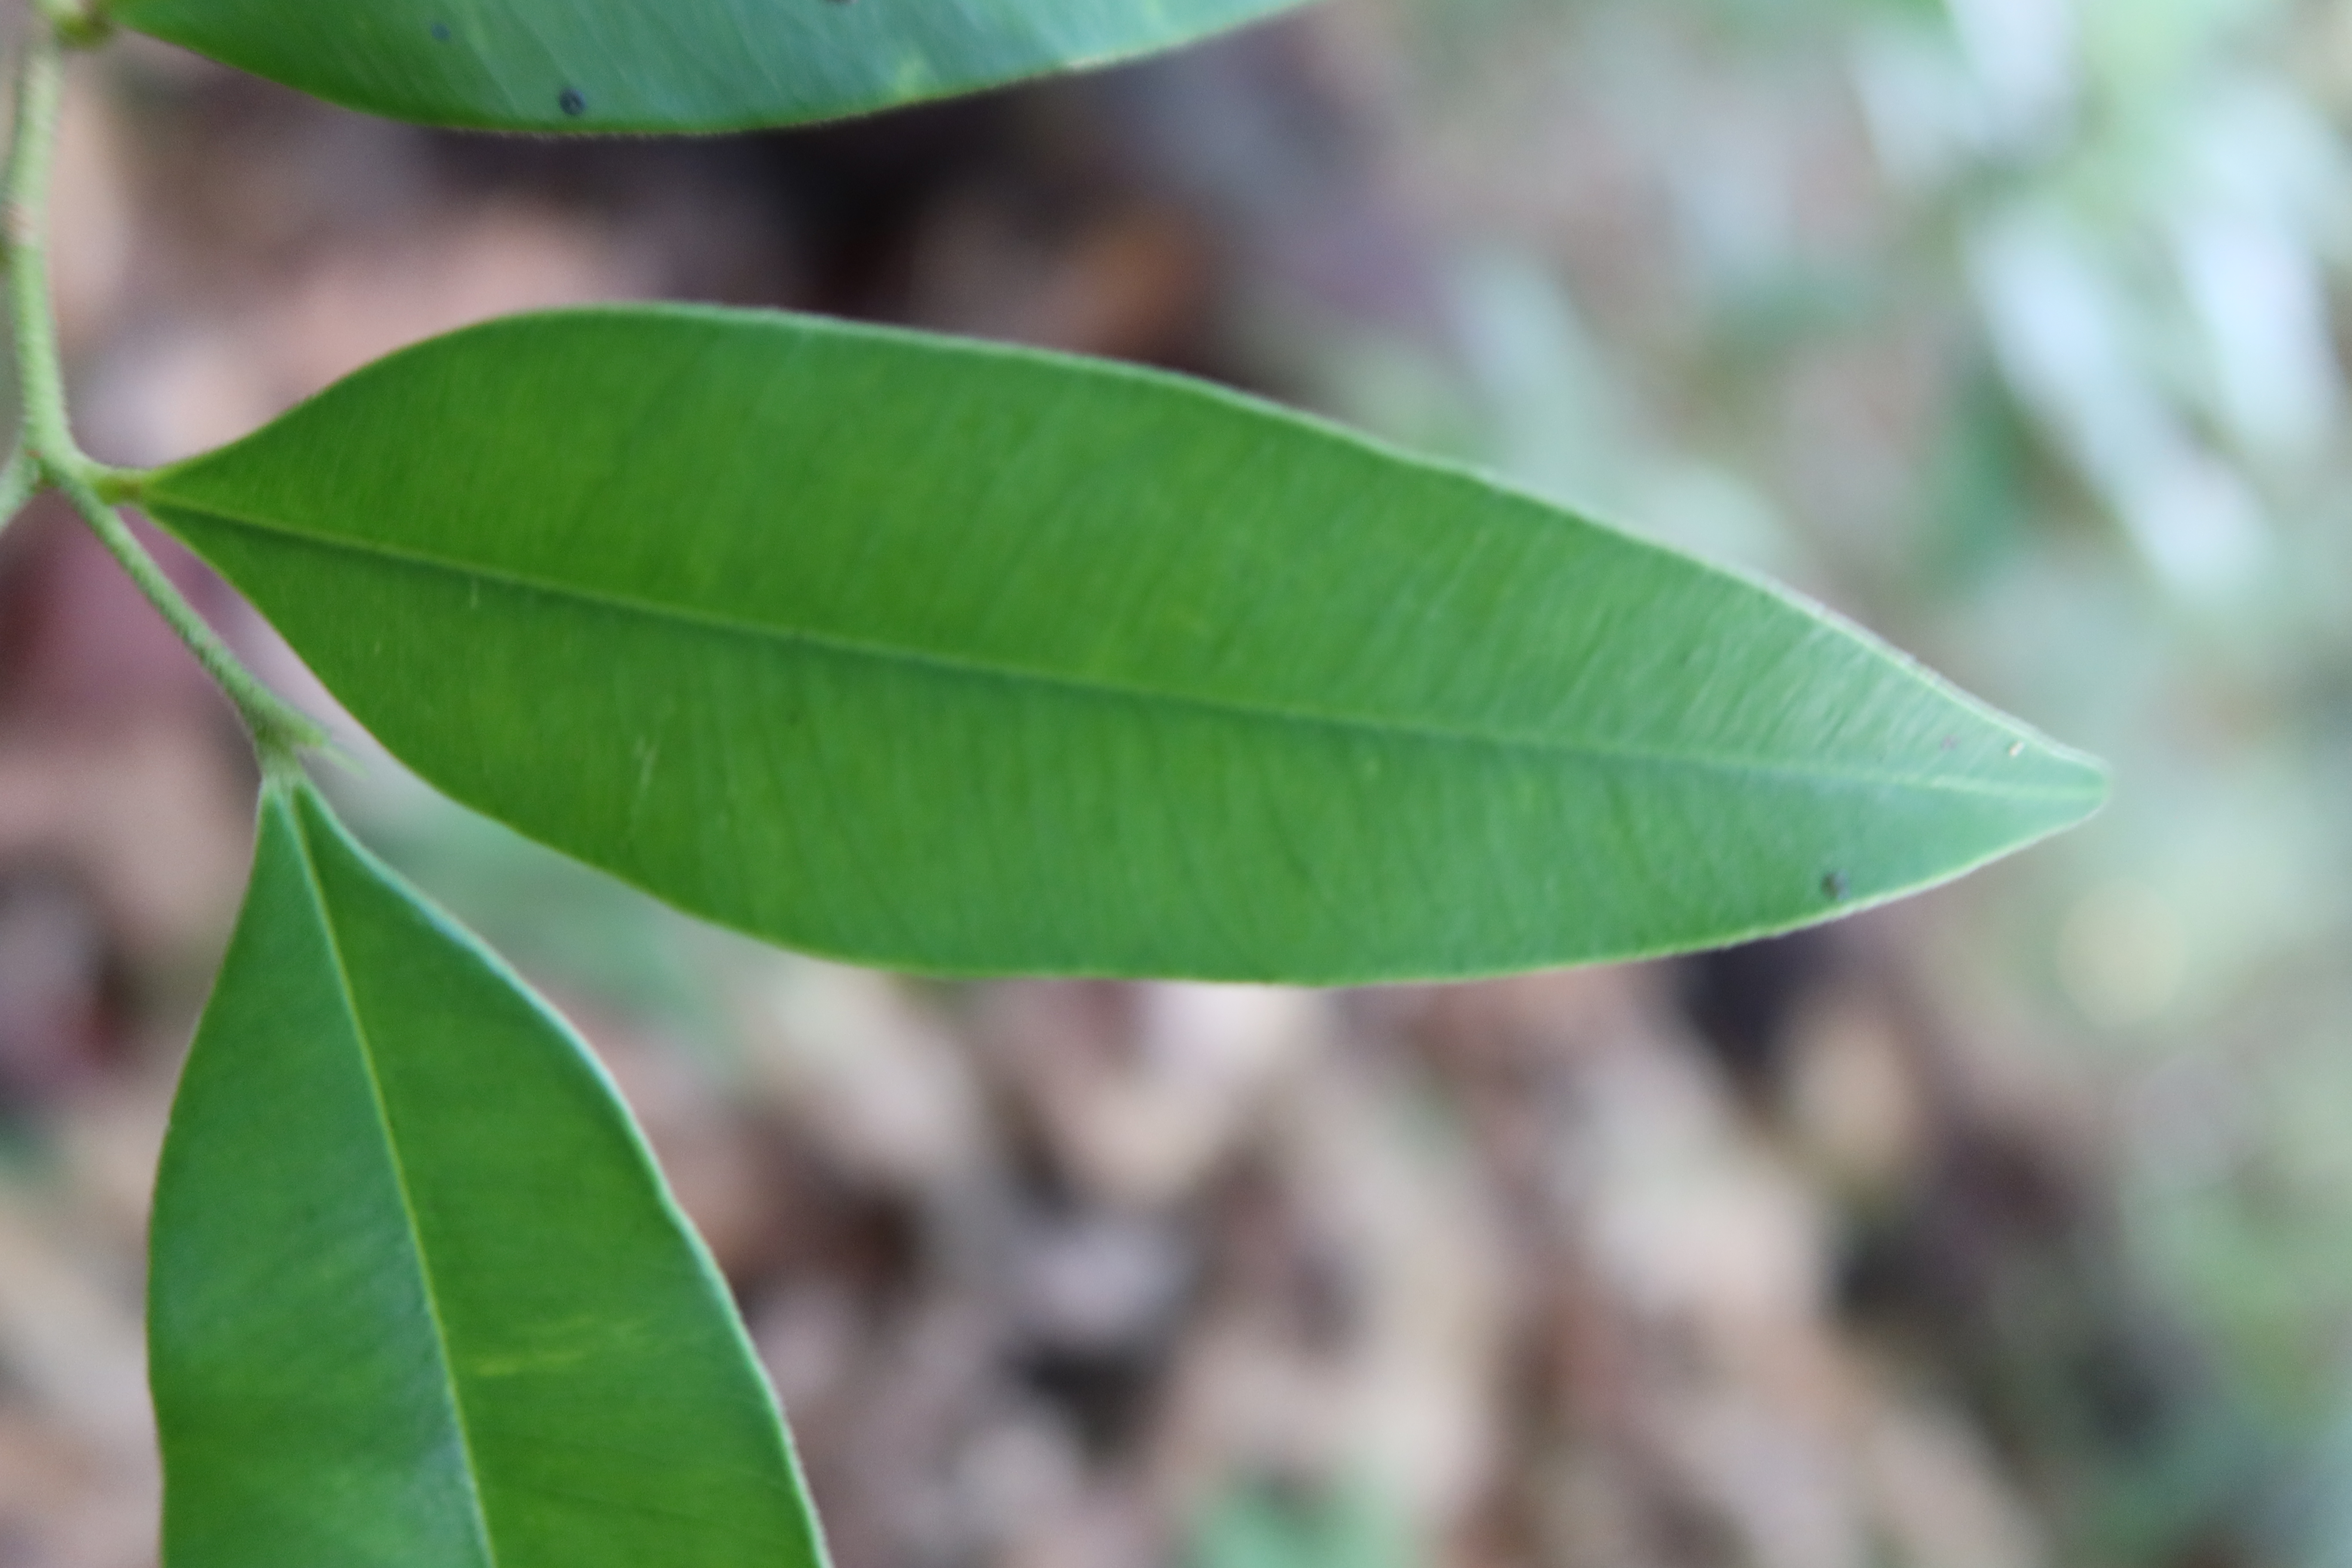
Label: Healthy